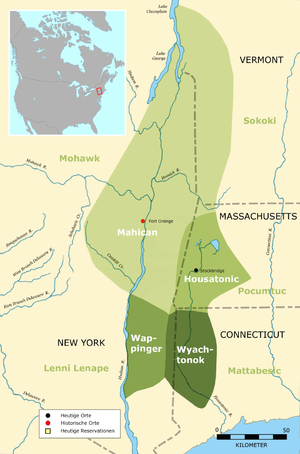
Le terme Wappinger désigne une confédération de tribus amérindiennes vivant le long du fleuve Hudson. Leur territoire s'étendait au Sud depuis l'île de Manhattan jusqu'au Nord à la limite du territoire des Mohicans.